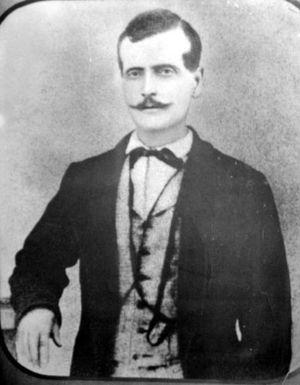
Elefthérios Kyriákou Venizélos, né le 11 août 1864 à Mourniés, en Crète, et décédé le 18 mars 1936 à Paris, en France, est un homme politique grec, considéré, dès 1921, comme le « fondateur de la Grèce moderne ».